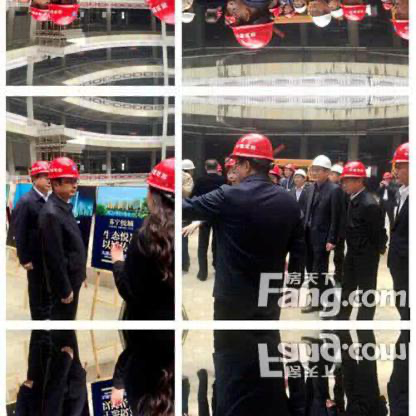
Objects in the image:
label: helmet
label: helmet
label: helmet
label: helmet
label: helmet
label: helmet
label: helmet
label: helmet
label: helmet
label: helmet
label: head
label: helmet
label: helmet
label: helmet
label: helmet
label: helmet
label: helmet
label: helmet
label: helmet
label: helmet
label: helmet
label: head